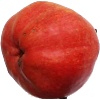
Label: Pear Red 1